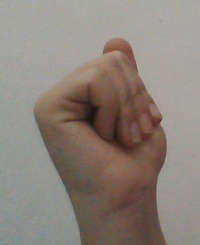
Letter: saad